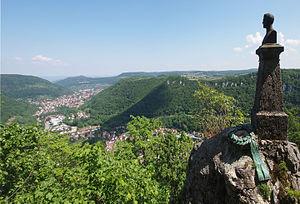
Lichtenstein est une commune de Bade-Wurtemberg, située dans l'arrondissement de Reutlingen, dans la région Neckar-Alb, dans le district de Tübingen.